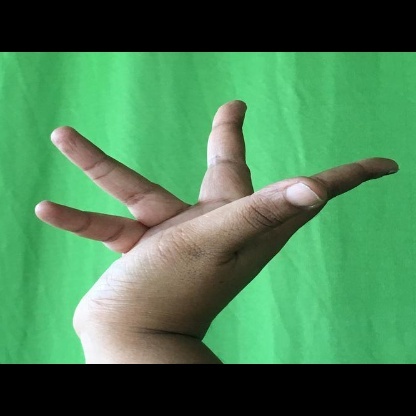
Mudra: Alapadmam